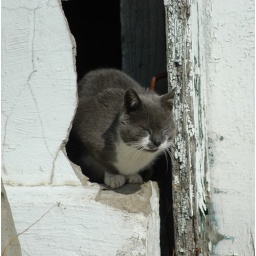
2/21/09 One of the barn cats sitting in the sun at Md.Sunrise Farm.